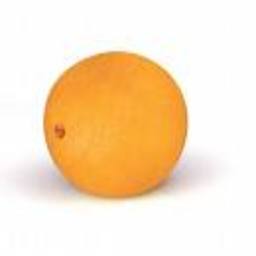
Label: peels